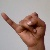
The image shows a hand gesture representing the letter 'J' in Indian Sign Language.